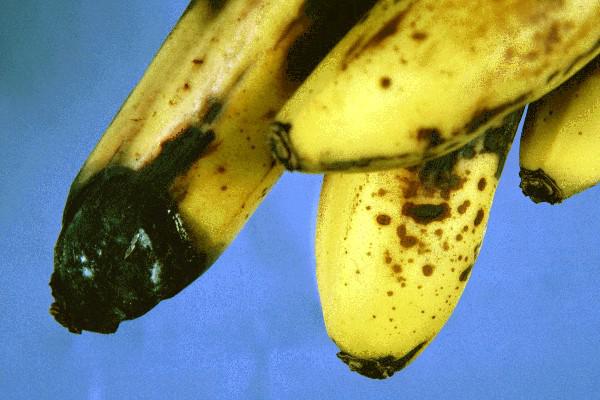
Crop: unknown
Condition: banana_banana_anthracnose